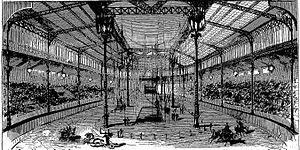
L'intérieure de l'hippodrome parisien du pont de l'Alma inauguré en 1878.
L'Hippodrome au pont de l'Alma est un très vaste et célèbre établissement parisien de spectacles ouvert de 1877 à 1892. L'initiateur de sa création était Charles Zidler.